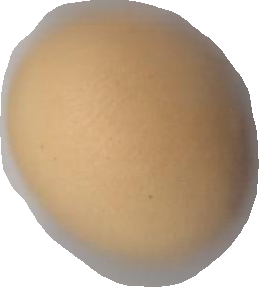
Variety: Dega